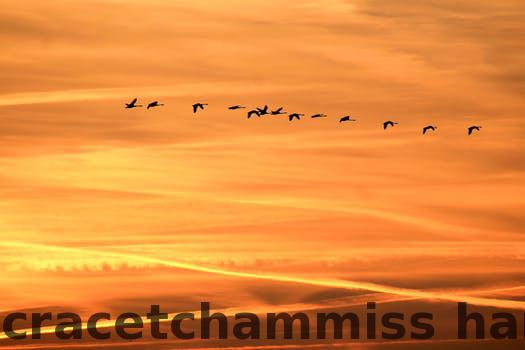
Label: Watermark